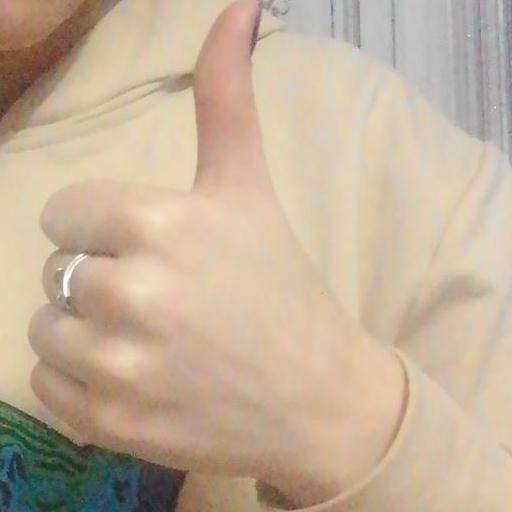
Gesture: like